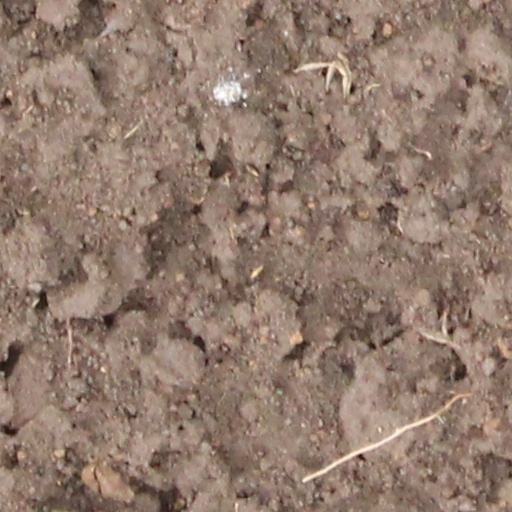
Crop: wheat